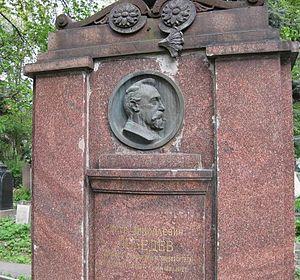
Piotr Nikolaïevitch Lebedev est un physicien russe renommé. Lebedev a été le créateur de premier l'école scientifique en Russie.